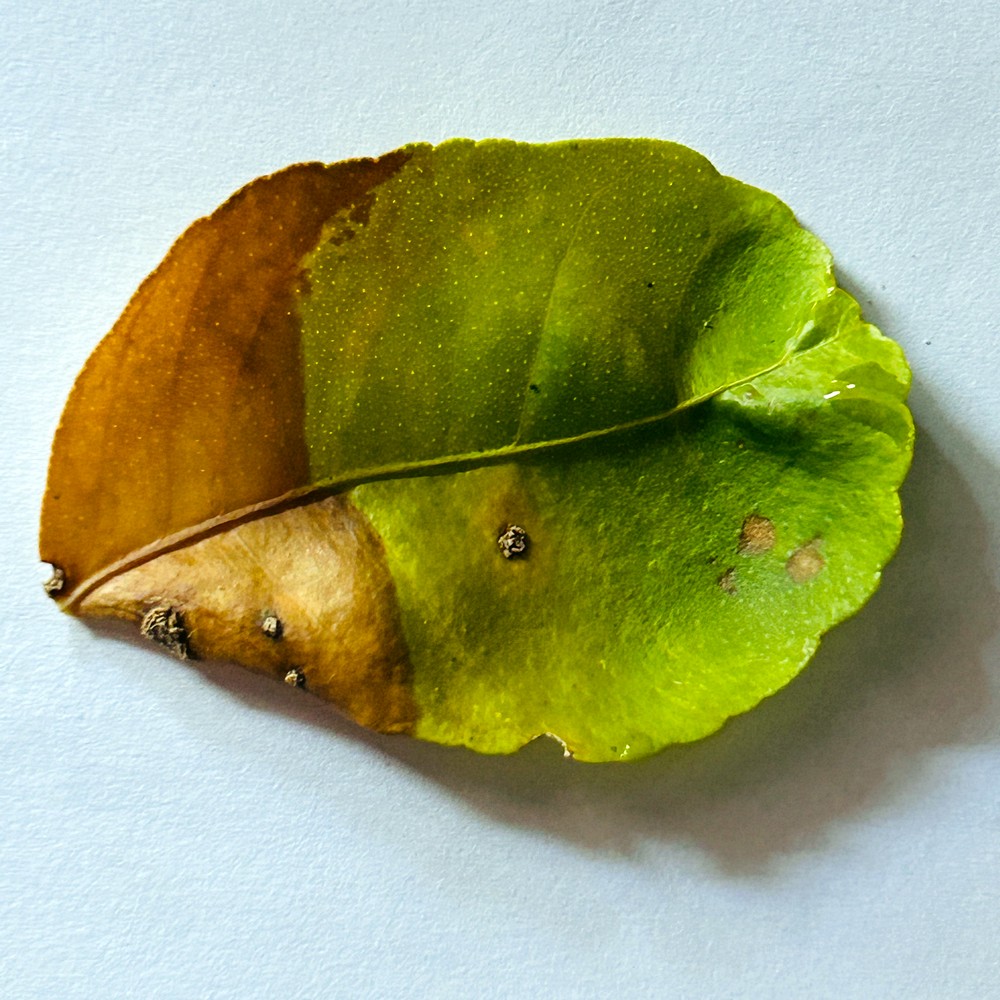
Label: Citrus Canker